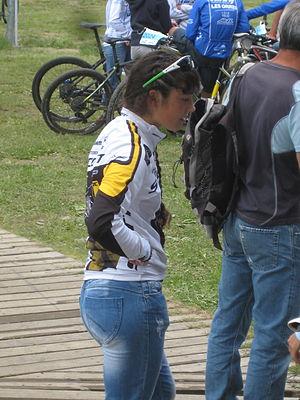
Margot Moschetti, manche de Super-Besse de la coupe de France de VTT 2012
Margot Moschetti, née le 19 décembre 1994 à Nice, est une coureuse cycliste française, possédant également la nationalité monégasque, spécialiste de VTT cross-country.